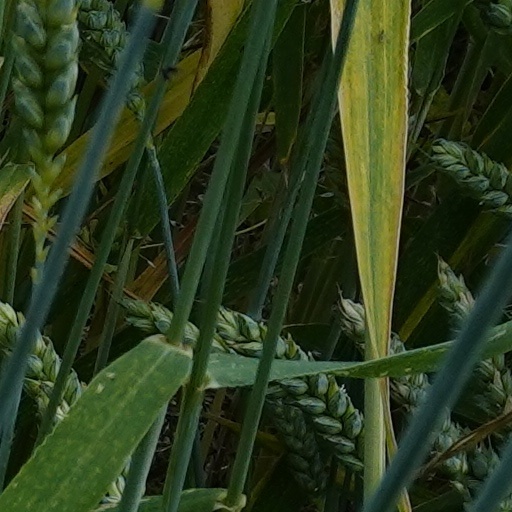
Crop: wheat